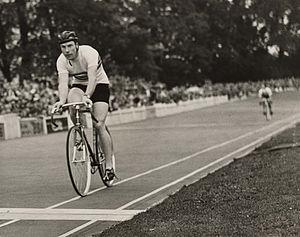
Reginald Hargreaves Harris, dit Reg Harris est un coureur cycliste anglais. Il a été champion du monde de vitesse amateurs en 1947, et professionnels en 1949, 1950, 1951 et 1954. Il a également remporté deux médailles d'argent aux Jeux olympiques de 1948, en vitesse et en tandem. Il est considéré comme l'un des cyclistes britanniques les plus illustres. Après douze années sans compétition, il a repris sa carrière de coureur durant les années 1970, remportant un titre de champion de Grande-Bretagne.